Question: Please indicate a possible affordance area of hit_baseball_bat that can be used for hitting a ball
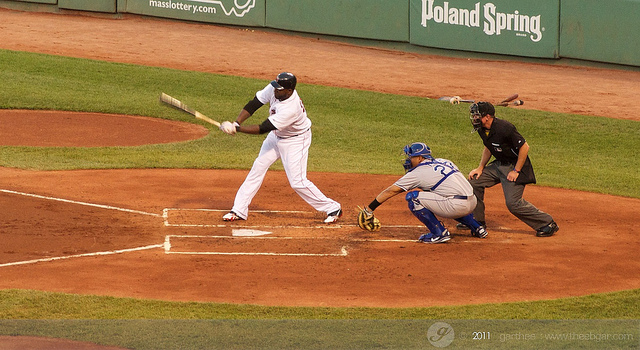
Answer: [157.5, 87.5, 218.5, 126.5]